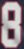
Number: 8